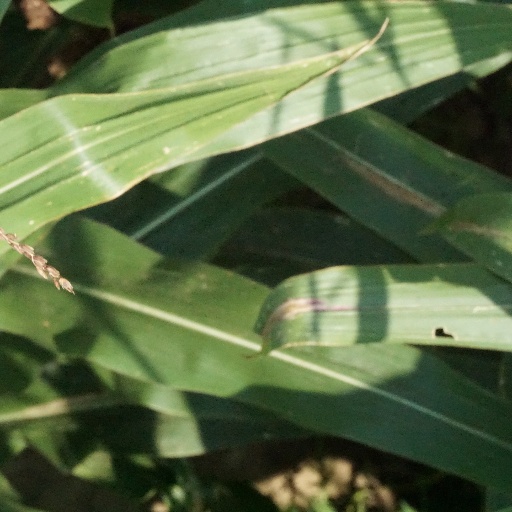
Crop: maize; corn